6555th Aerospace Test Group

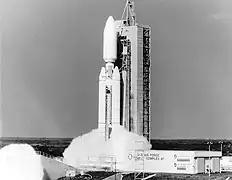
First Titan IV Launch from LC 41, 14 June 1989

As TITAN 34D launch operations continued, the first Titan IV liquid rocket engines were installed on the Titan IV "pathfinder" vehicle at the end of January 1988, shortly before the core vehicle was erected in the VIB. Four Titan IV solid rocket motor segments were received at the SMAB by the middle of February 1988, and two electrical functional tests were conducted in early March. As "bugs" were worked out of various systems, the core vehicle had its first successful CST on 11 May 1988. The vehicle was moved to the SMAB around the middle of May. Following a successful mate with two five-segment stacks of solid rocket motor segments, the pathfinder vehicle was moved out to Complex 41 on Saturday, 21 May. The first Titan IV vehicle supported a classified mission. Its launch had been scheduled for 7 June 1989, but the lift-off was pushed to 14 June due to a range timing generator problem and a computer malfunction. The countdown was picked up at 0254Z on 14 June. Two unscheduled holds were called to let the launch team catch up on checklist items that were behind schedule, and another hold was called for a high temperature reading on the vehicle's S-Band transmitter. Following the last unscheduled hold, the countdown proceeded uneventfully, and the Titan IV lifted off Complex 41 at 1318:01Z on 14 June 1989.